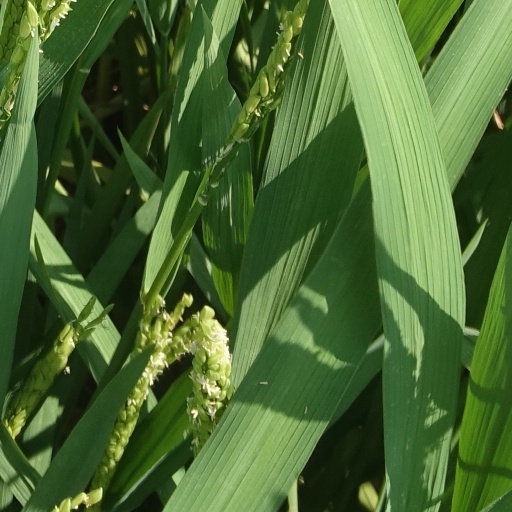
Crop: rice